Thongor

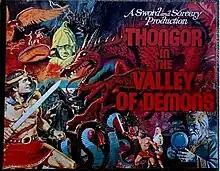
promotional artwork for "Thongor in the Valley of Demons"

In 1975, a Thongor film was planned with a $3 million budget. Titled "Thongor in the Valley of Demons" the film was intended to be the first major release for producer Milton Subotsky's company Sword and Sorcery productions following his departure from Amicus Productions. Subotsky intended "Thongor in the Valley of Demons" to be the first in a series of films with Subotsky having already written treatments for two follow-ups, "Thongor in the City of Sorcerers" and "Thar, Son of Thongor" with the latter adapted from a novel Lin Carter was in the process of writing. Stop-motion animator Jim Danforth had initially been considered to direct, but instead the producers hired Harley Cokeliss. The effects work was to be handled by Barry Leith, best known for his work on "The Wombles". Subotsky had intended to have Arnold Schwarzenegger star as Thongor, but by the time Subotsky approached him Schwarzenegger had already signed a deal with Edward R. Pressman for "Conan the Barbarian". The project was later cancelled.